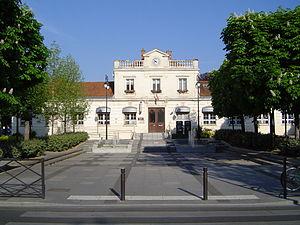
Antony est une commune française, sous-préfecture du département des Hauts-de-Seine, située dans la métropole du Grand Paris en région Île-de-France. Jusqu'en 1968, Antony faisait partie du département de la Seine.